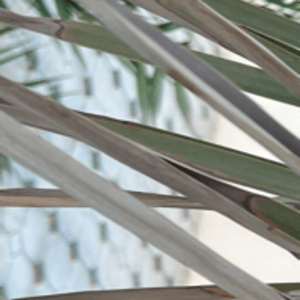
Label: Potassium Deficiency